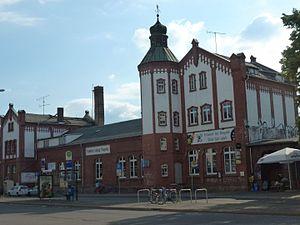
La gare de Leipzig-Plagwitz est une gare ferroviaire à Leipzig-Plagwitz en Allemagne. Elle est desservie par les trains régionaux EBx12 et l'EB22 de l'Erfurter Bahn et depuis décembre 2013 par le S-Bahn 1 d'Allemagne centrale. Elle est mise en service en 1873 sur la ligne de Leipzig à Zeitz.